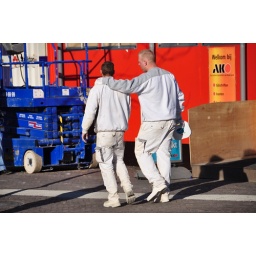
Painters always dress in white